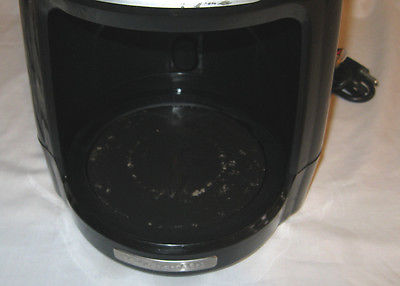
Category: coffee maker